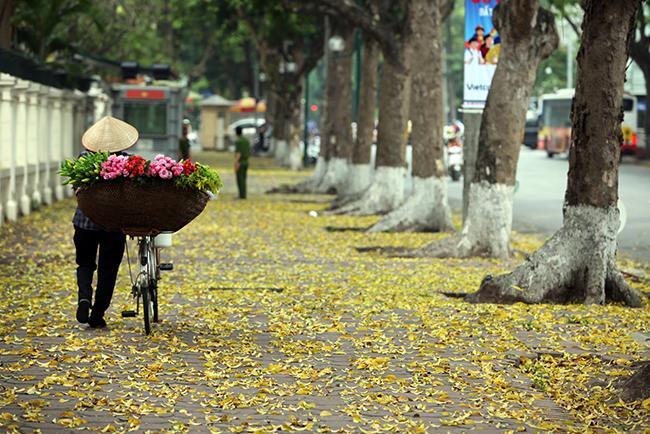
có những chiếc lá màu vàng đang nằm ở trên vỉa hè